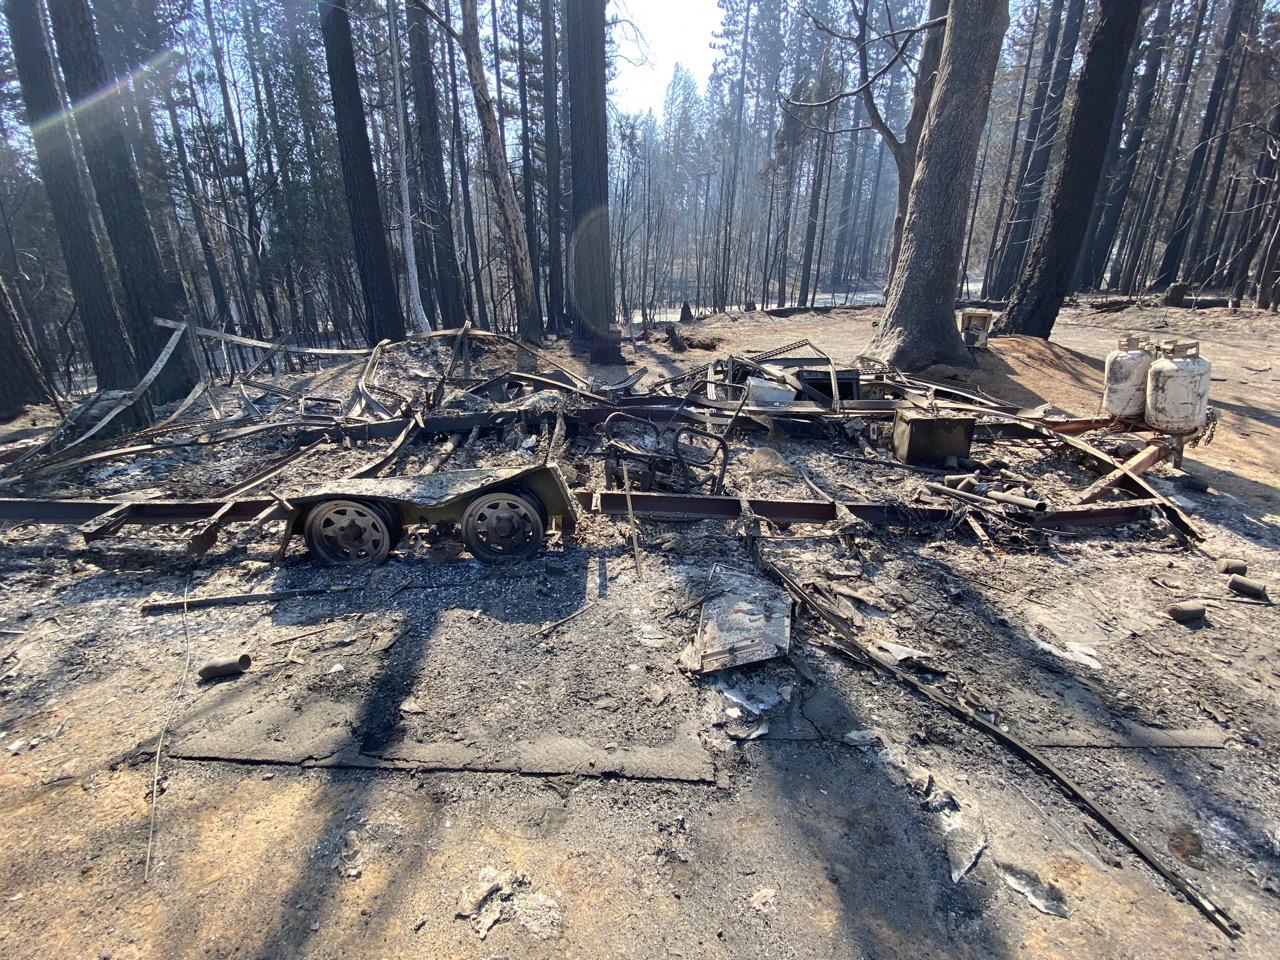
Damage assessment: destroyed